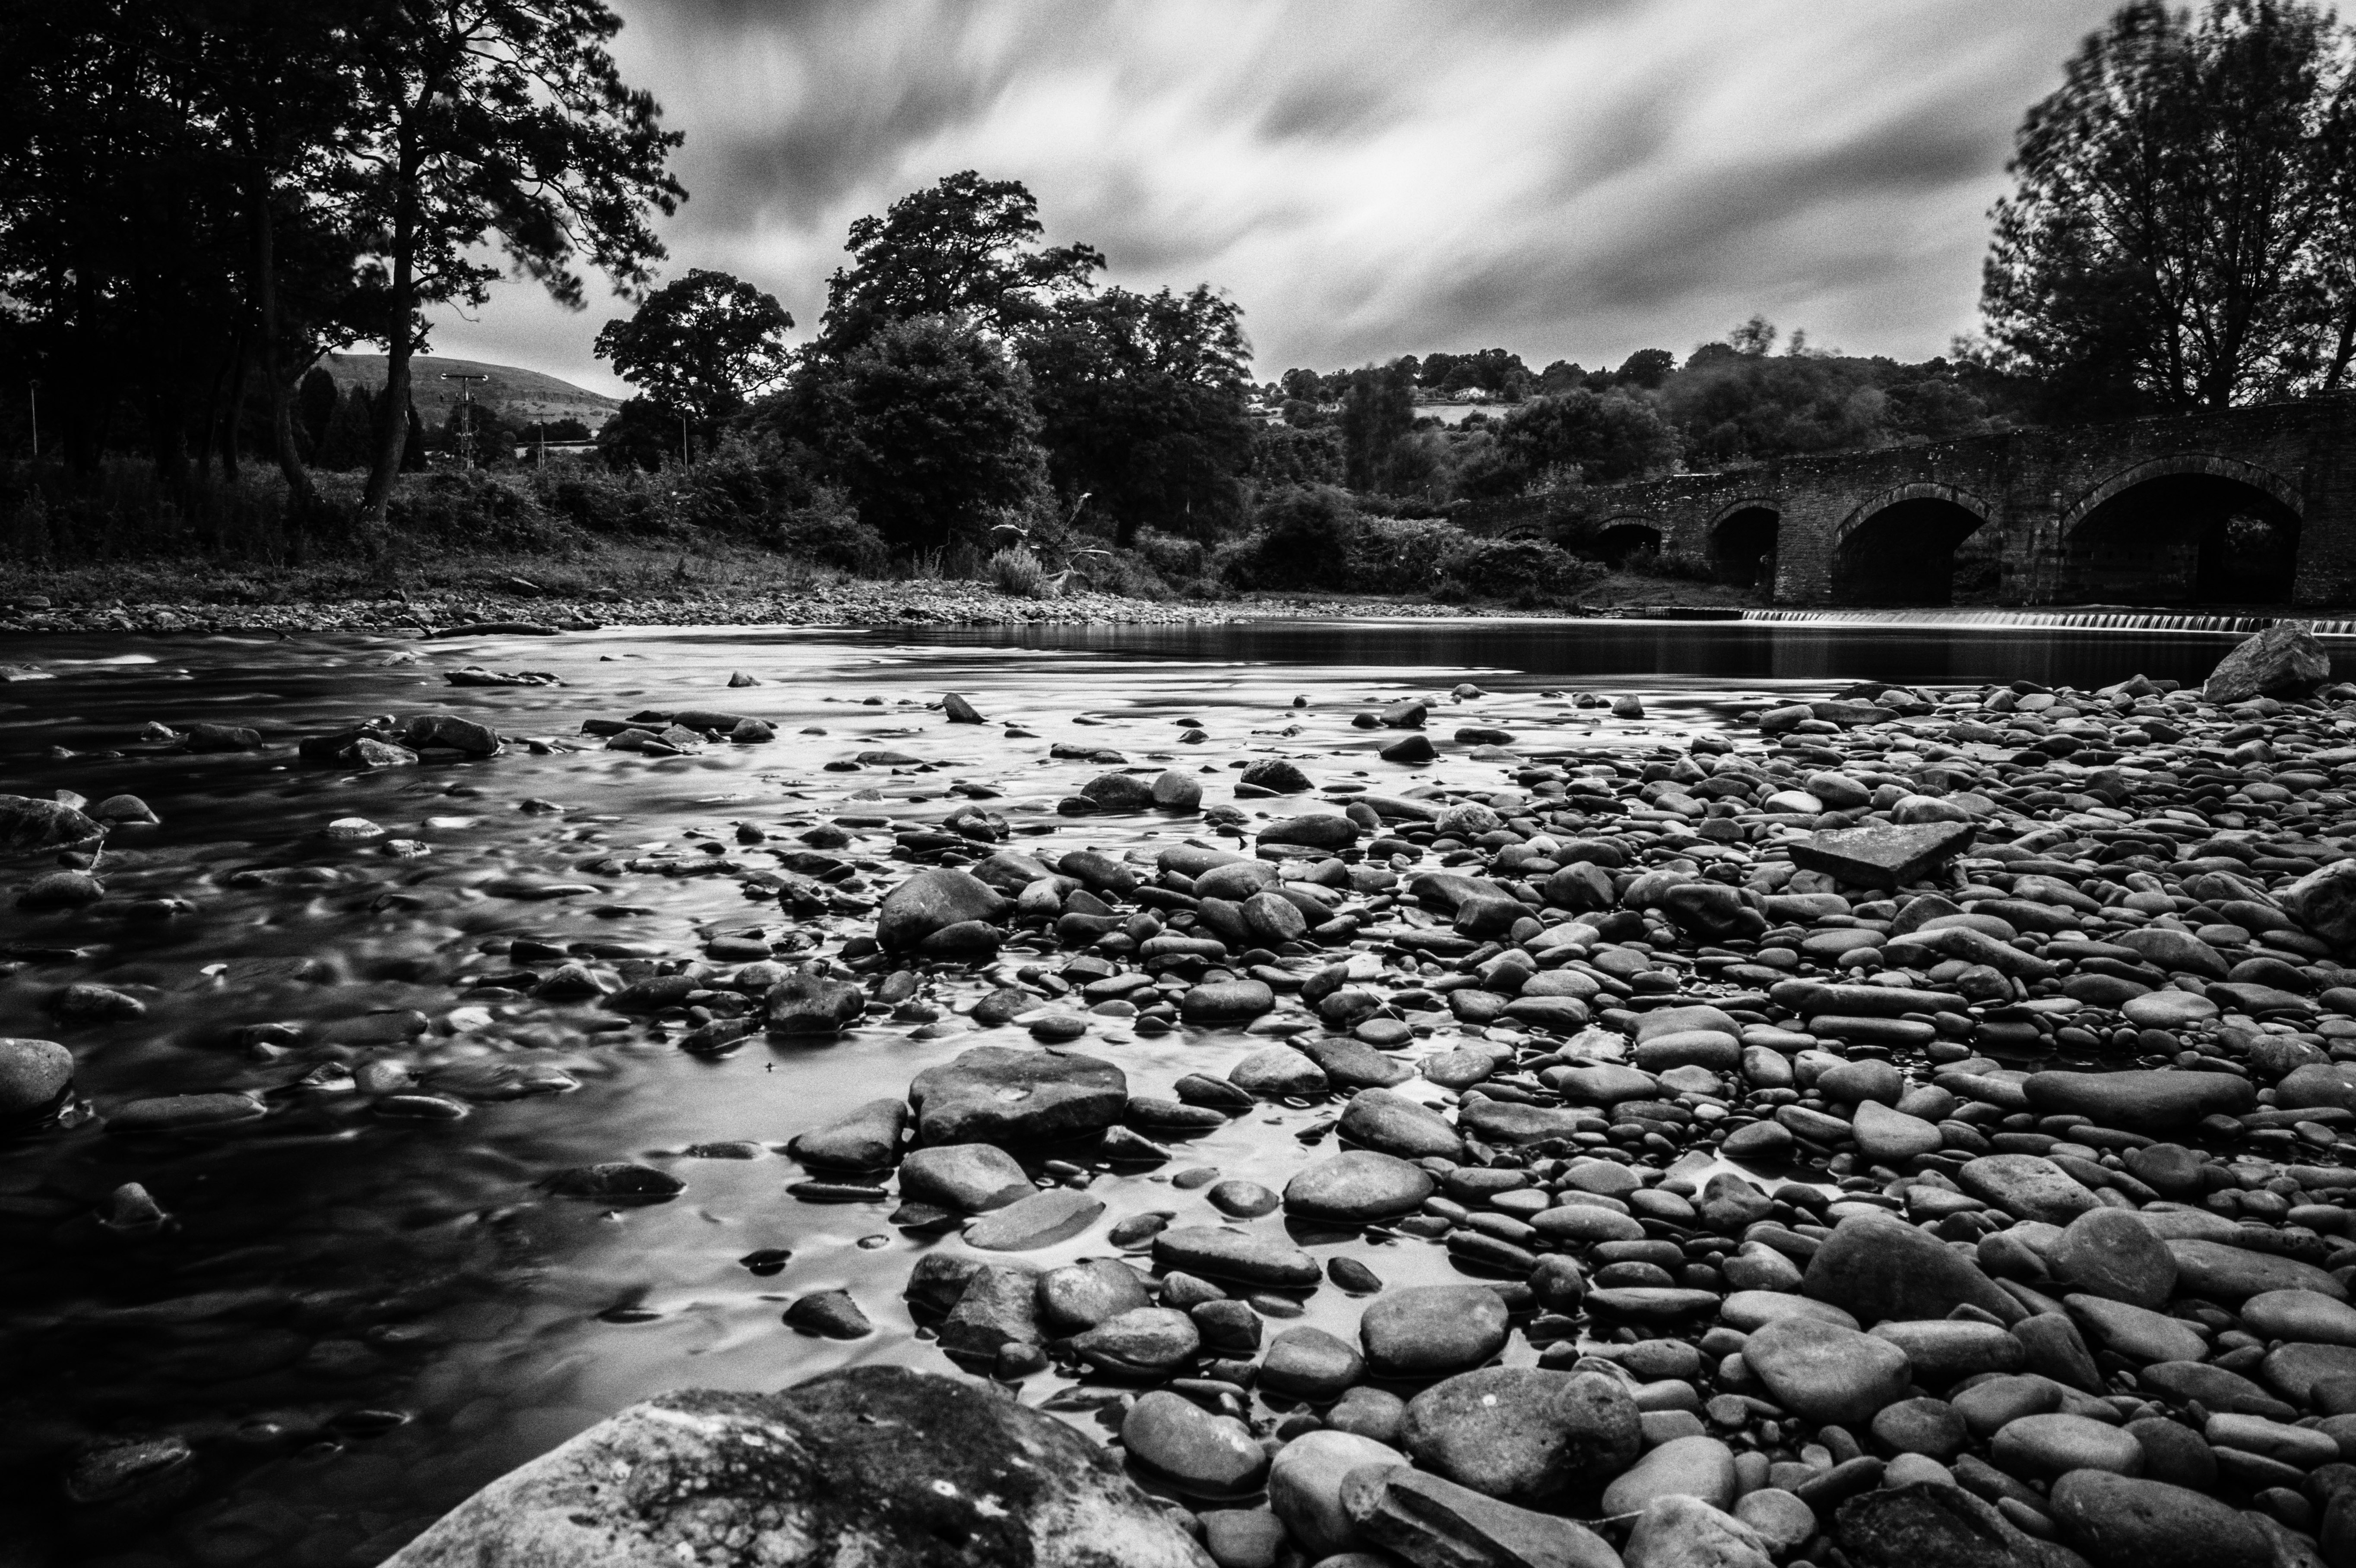
tree, water, rock, cloud, black and white, white, bridge, sunlight, cloudy, river, stone, summer, reflection, park, rocky, black, monochrome, brecon, trees, rocks, uk, bw, long, national, wales, grey, stones, clouds, exposure, silver, noir, blanc, big, stop, nd, bn, stony, grad, stopper, beacons, powys, blancetnoir, crickhowell, monochrome photography